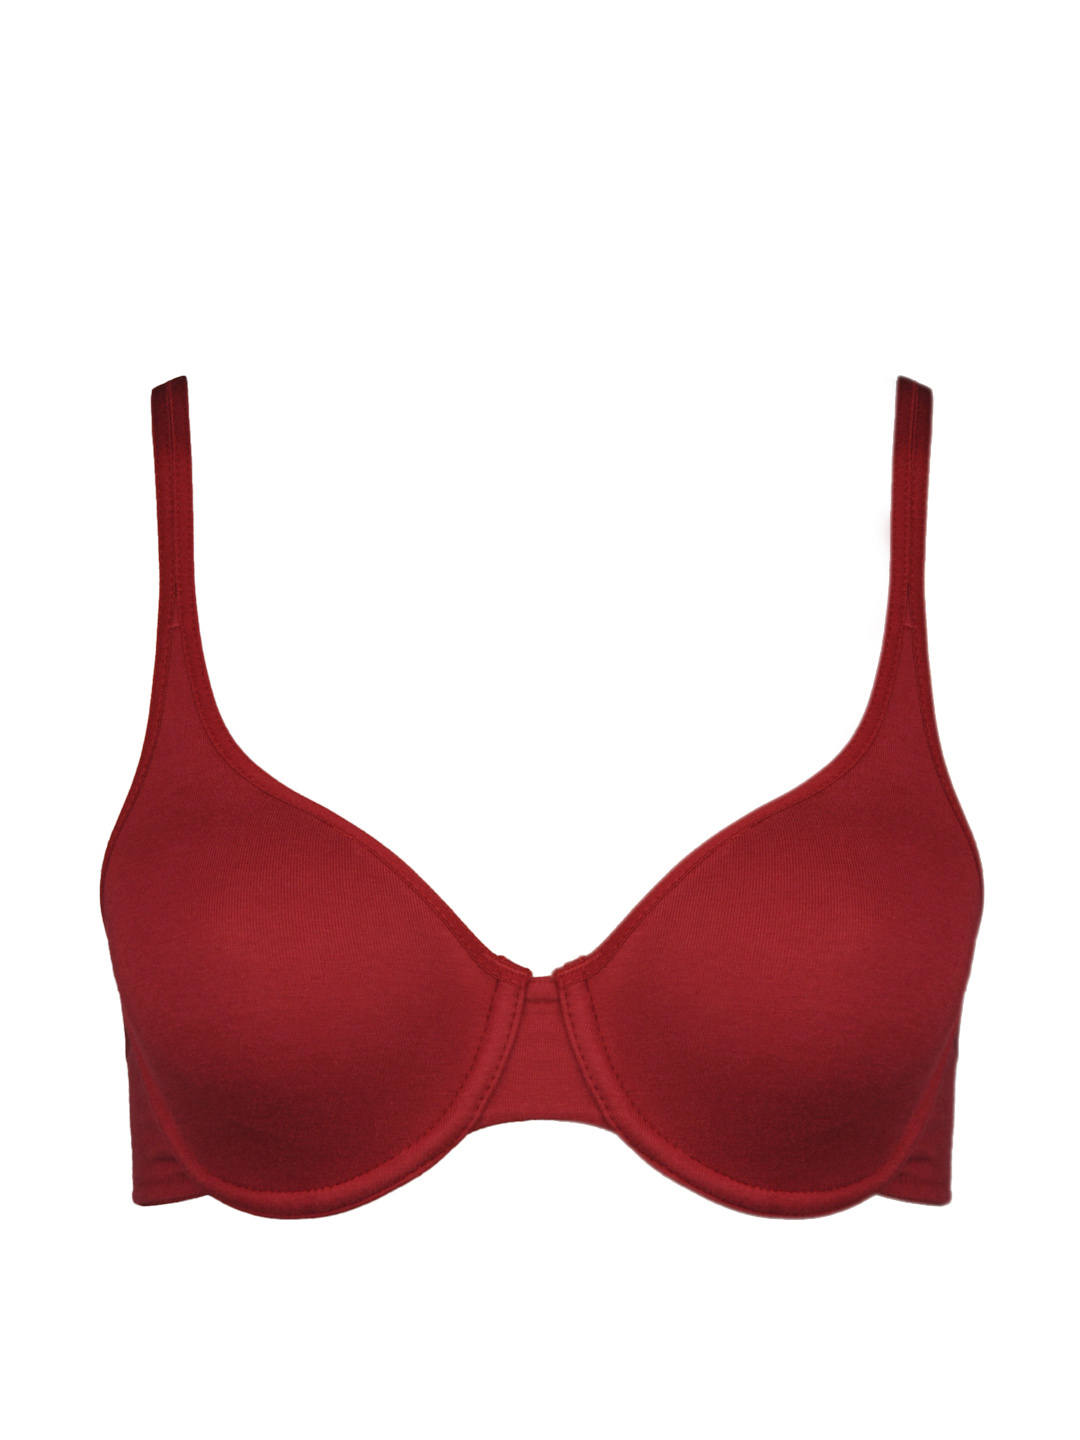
Jockey Women Red T-shirt Bra SS 14
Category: Apparel / Innerwear / Bra
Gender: Women
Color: Red
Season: Winter 2015
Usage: Casual